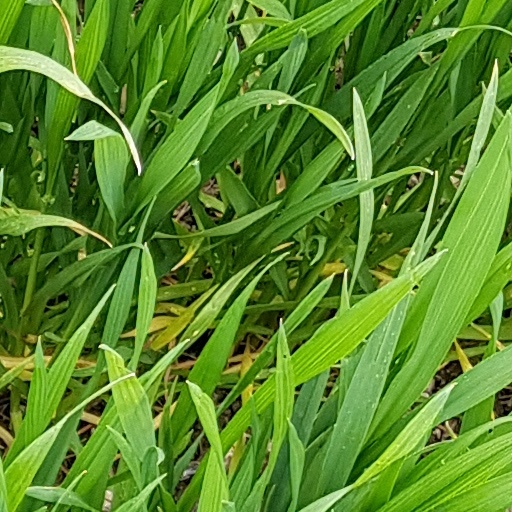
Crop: wheat